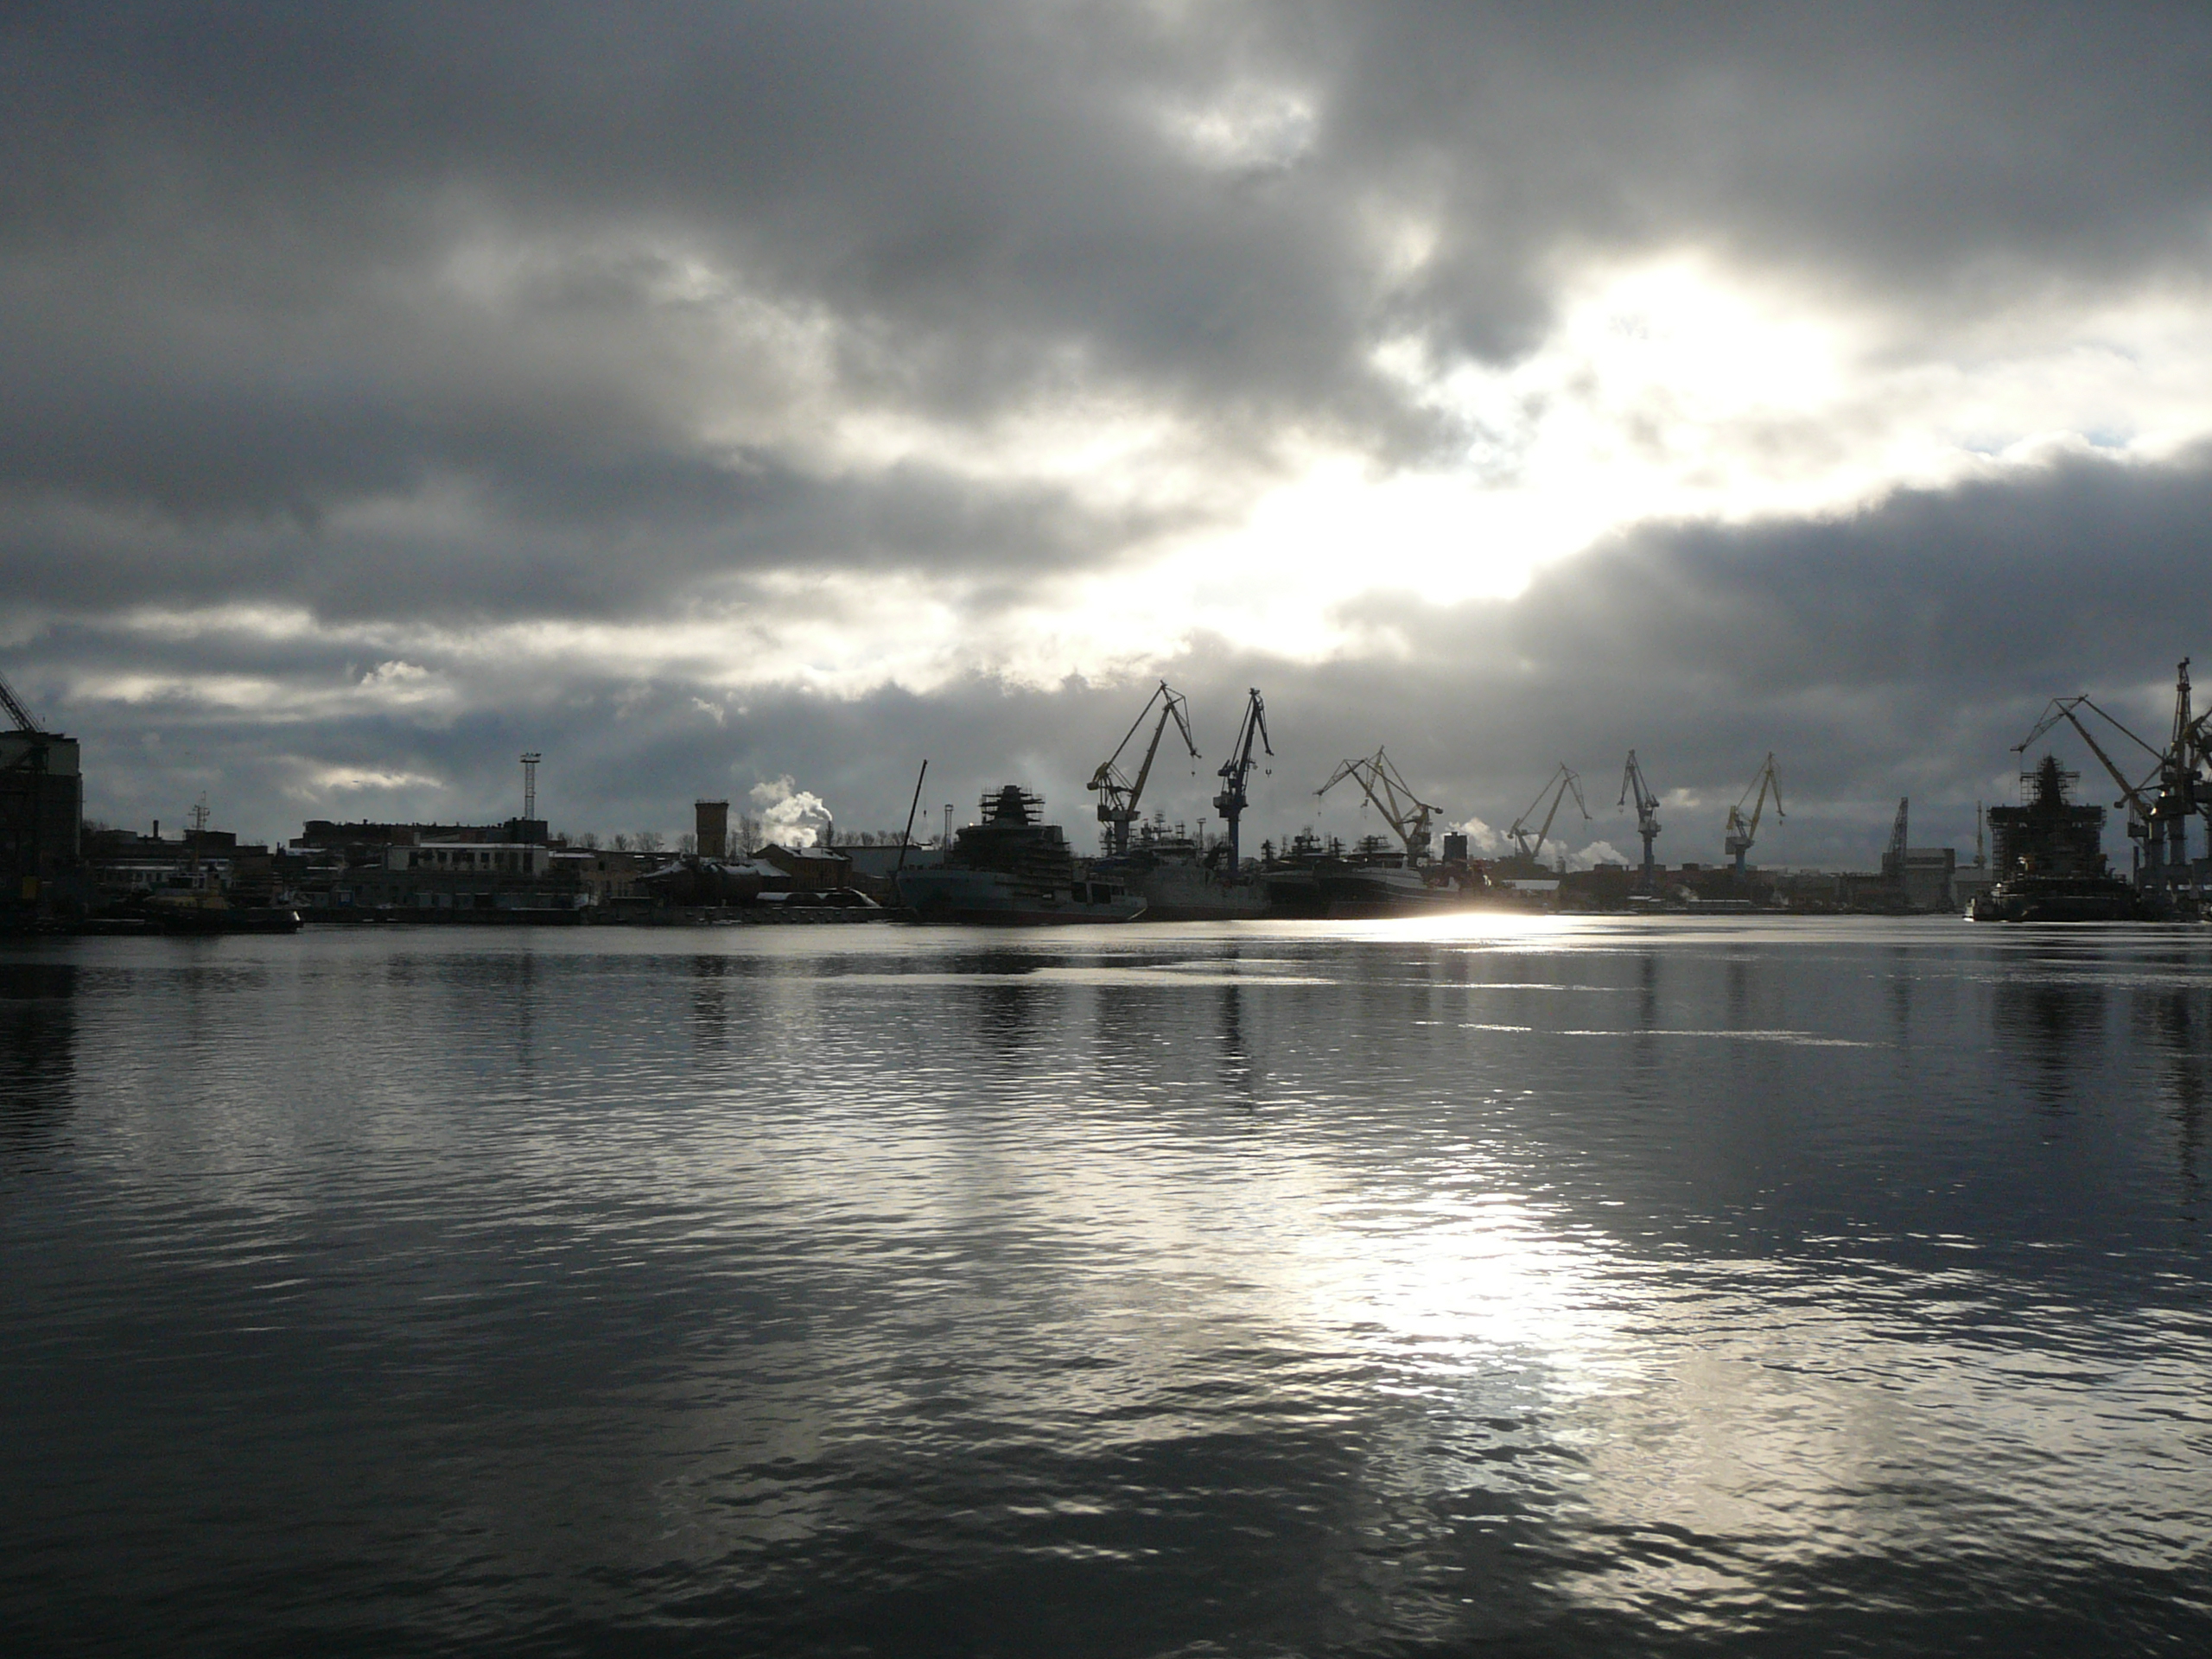
images, water, cloud, sky, water resources, atmosphere, dusk, sunlight, lake, black and white, bank, building, cumulus, horizon, cityscape, landscape, city, darkness, monochrome photography, winter, shore, monochrome, tree, meteorological phenomenon, channel, evening, sound, ocean, reflection, reservoir, dock, coast, harbor, bay, skyline, loch, night, port, tower block, wind wave, sea, sunset, lake district, inlet, wave